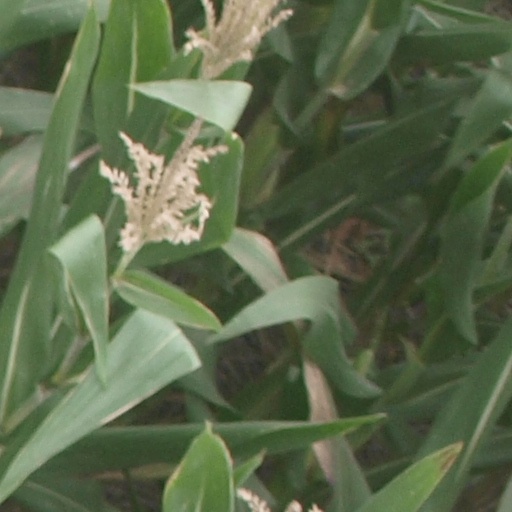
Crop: maize; corn